Jo Luxton

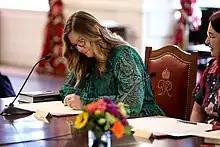
Luxton signing the oath during a ceremony at Government House, Wellington, on 1 February 2023 at which she was appointed a parliamentary under-secretary

In a cabinet reshuffle by Prime Minister Chris Hipkins on 31 January 2023, Luxton was appointed a parliamentary under-secretary to the Ministers of Agriculture and Education. In another cabinet reshuffle by Hipkins on 8 May 2023, caused by Meka Whaitiri resigning from the Labour Party, Luxton was appointed Minister of Customs and Associate Minister for Agriculture and Education. As customs minister, she oversaw the third reading of legislation that enabled arrival cards to be completed digitally from July 2023. In her associate minister roles, she had responsibility for animal welfare, residential and trades training for the food and fibre sector, early childhood education (ECE), Pacific education, and the Education Review Office. She announced salary increases for early childhood educators in August 2023, although it was reported that the government knew in September 2023 that it had a $253 million shortfall in ECE funding, which was not publicly known until after that month's election.